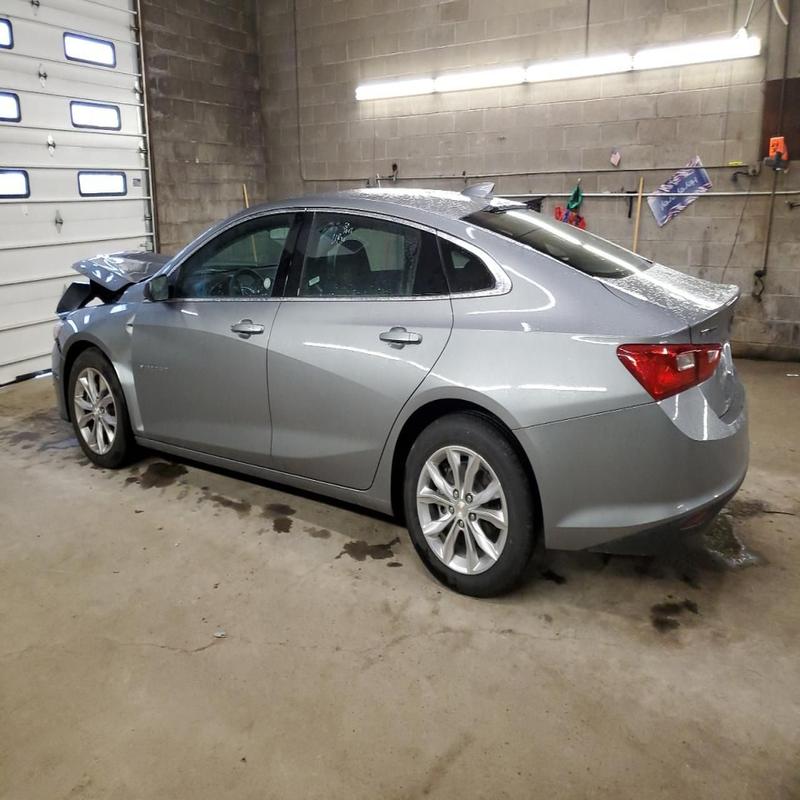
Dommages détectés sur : capot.
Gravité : mineur